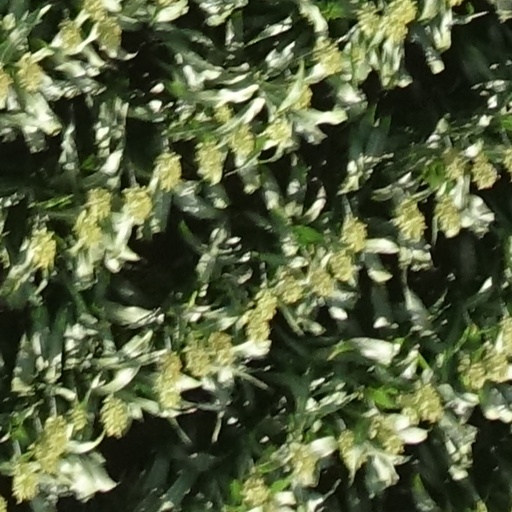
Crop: sorghum